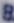
Number: 8